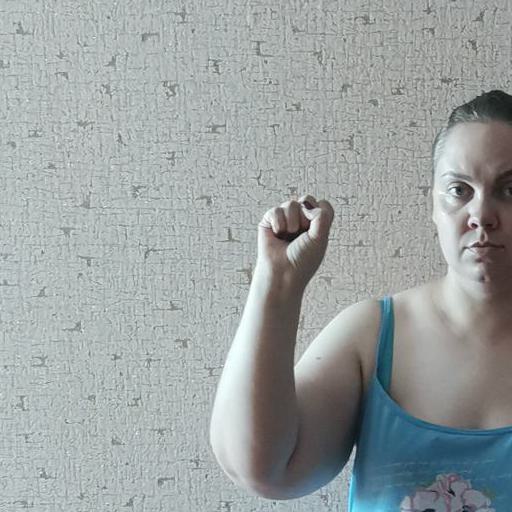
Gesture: fist